Galicia national football team

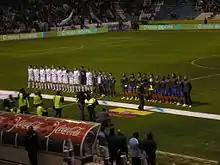
Galicia vs. Ecuador, 28 December 2006.

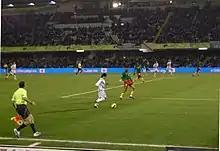
Galicia vs. Cameroon, 27 December 2007.

The project was retaken in the early 1980s, and the first match of the Galician national team after the dictatorship was supposed to be played on 24 July 1980 in Compostela against the Basque Country, but the players ended on holiday instead. In 1982, before the World Cup in Spain, there was an attempt to organize a match against Cameroon, but they failed in their efforts. Galicia had to wait 20 years to finally play again, facing the powerful Uruguay on 29 December 2005. Fernando Vázquez, a former Mallorca and Betis coach, was chosen as the coach, and he formed a Galicia XI which had the likes of Diego López, Ricardo Cabanas and José Luis Deus. The San Lázaro stadium was packed for the occasion and surprisingly, they found themselves 3-0 up with 10 minutes to go with goals from Deus (2) and Nano, and even though Uruguay scored two late goals in a 3-2 Galician win, the Galician fans were very pleased with the team's performance. In December 2006, another game was contested against Ecuador, played in Riazor in A Coruña and Galicia held them to a 1–1 draw. The following year, against Cameroon, the result was the same, with Cameroon only equalizing thanks to a last-minute penalty converted by Rigobert Song. In 2008, the "Irmandiña" played another friendly game, this time against Iran and won 3–2 with goals from Nacho Novo (2) and Roberto Losada.